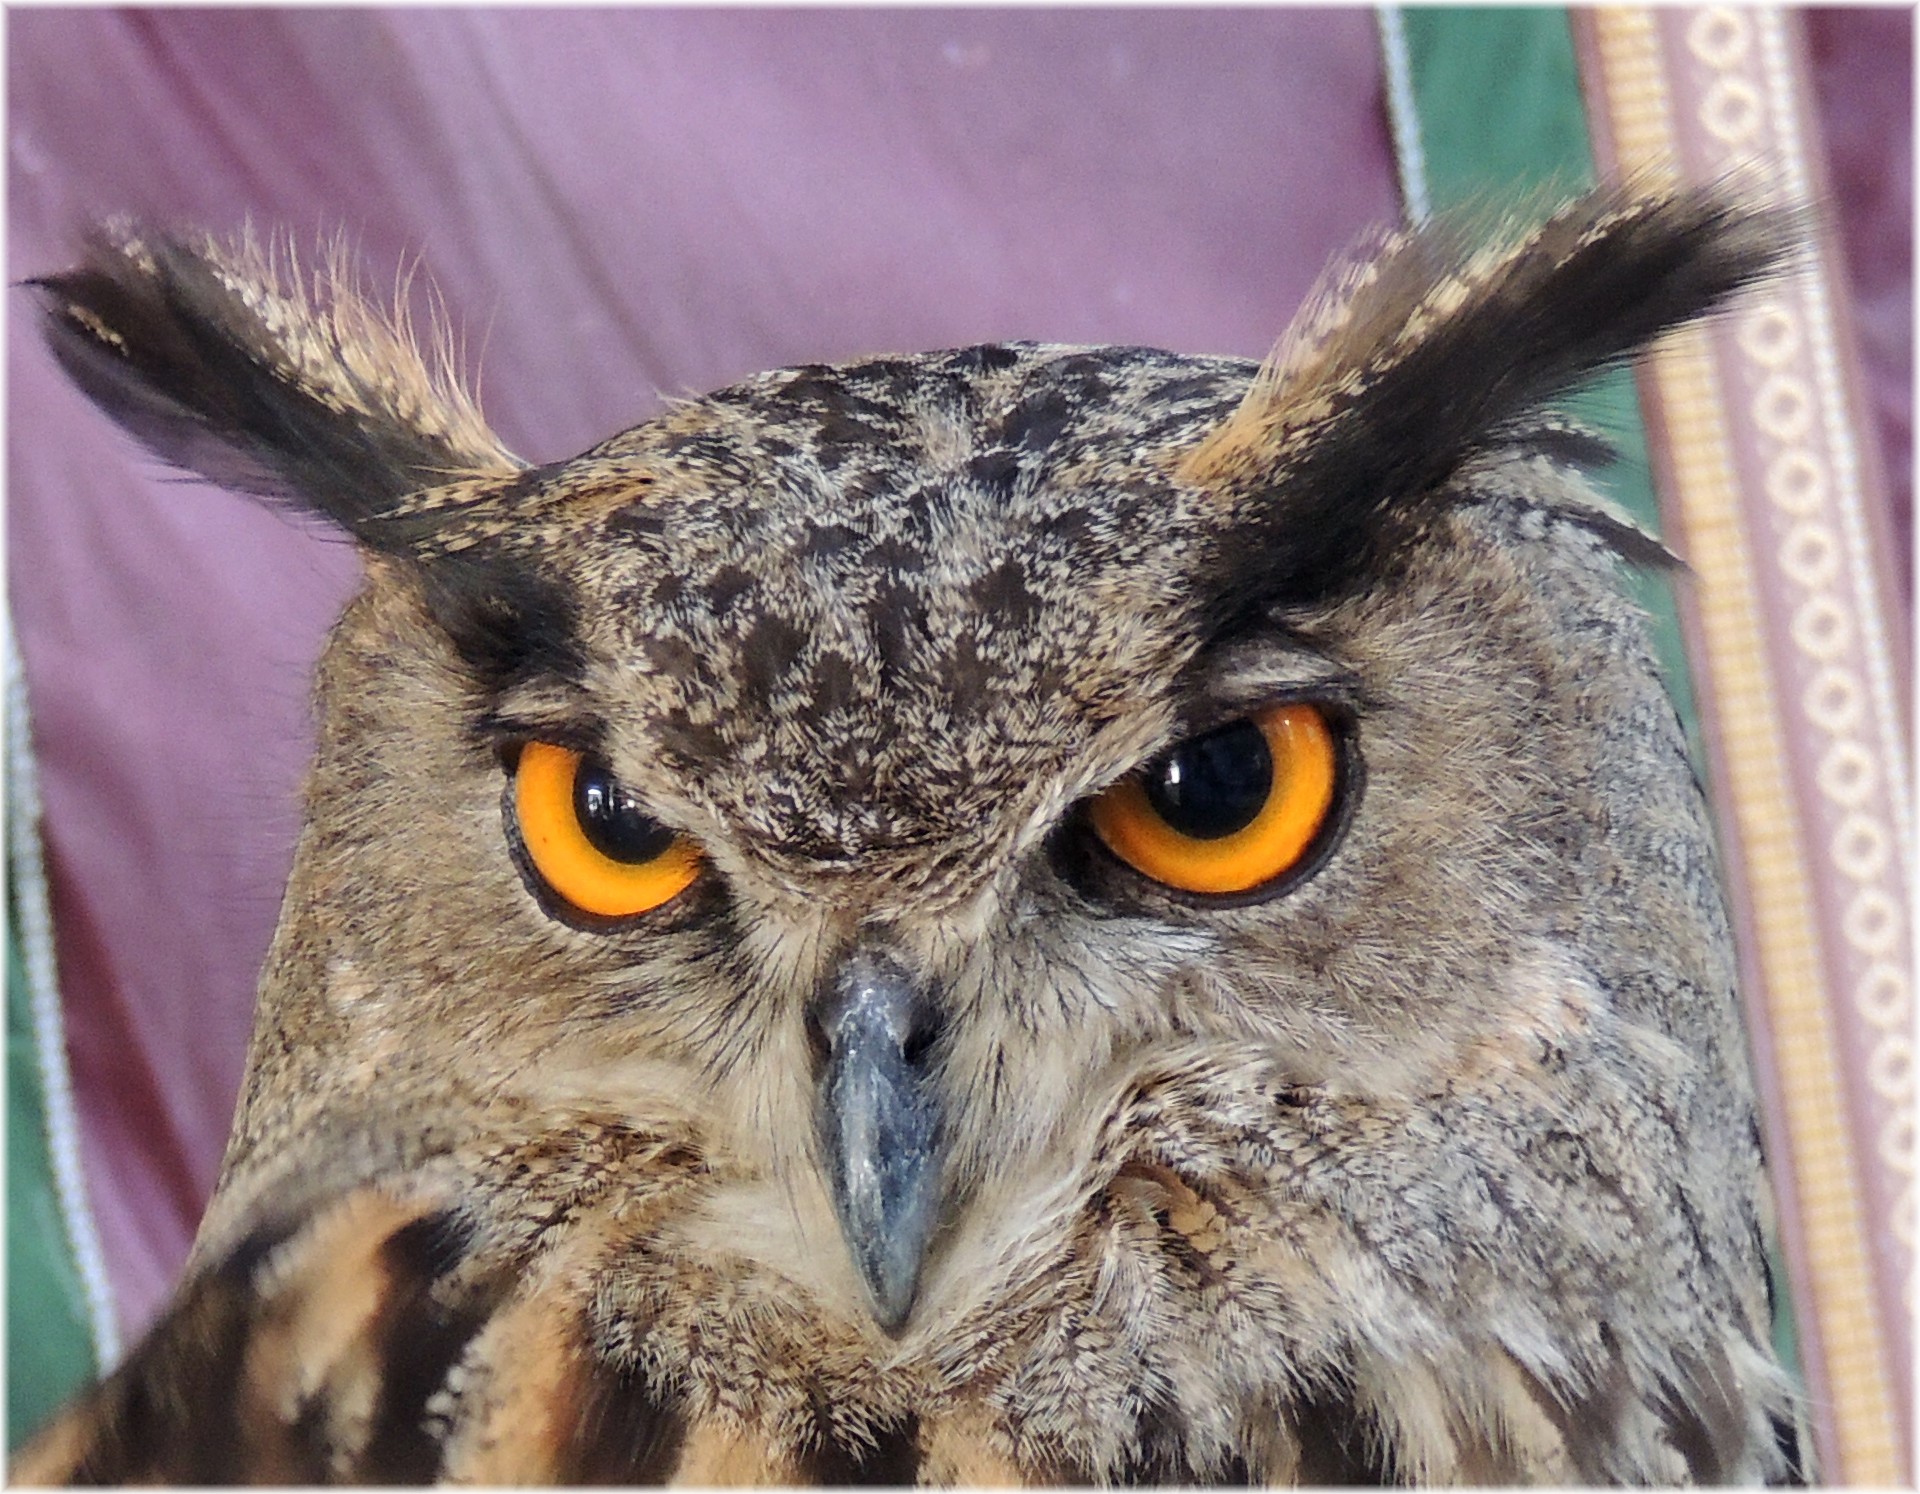
bird, wildlife, beak, owl, fauna, bird of prey, vertebrate, great grey owl